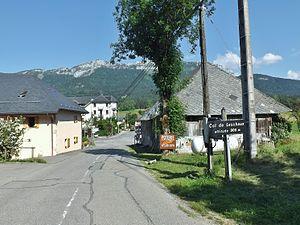
Panneau du col de Leschaux (900 mètres d'altitude) sur la commune de Leschaux en arrivant du Semnoz près d'Annecy en Haute-Savoie.
Le col de Leschaux est un col routier alpin situé sur la commune de Leschaux, dans le département français de la Haute-Savoie à 897 m d'altitude, dans le massif des Bauges.
Leschaux est une commune française située dans le département de la Haute-Savoie, en région Auvergne-Rhône-Alpes.